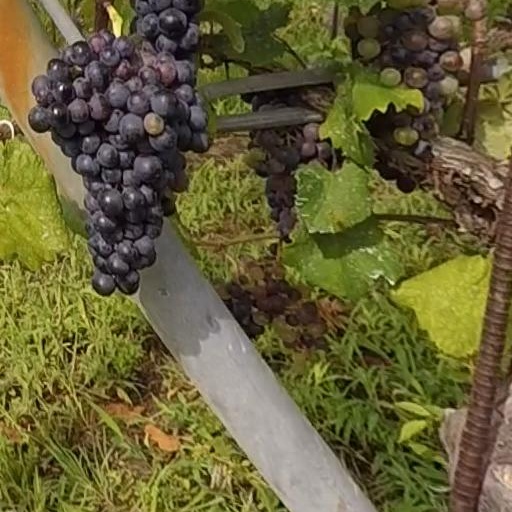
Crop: grape